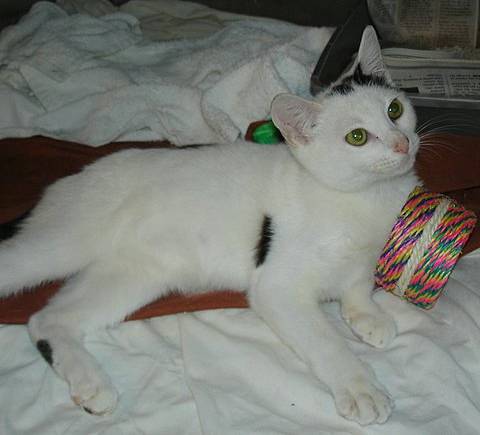
Label: cat